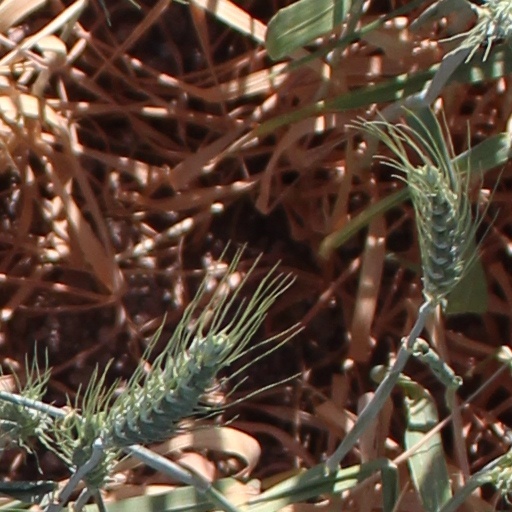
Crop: wheat